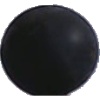
Label: Grape Blue 1